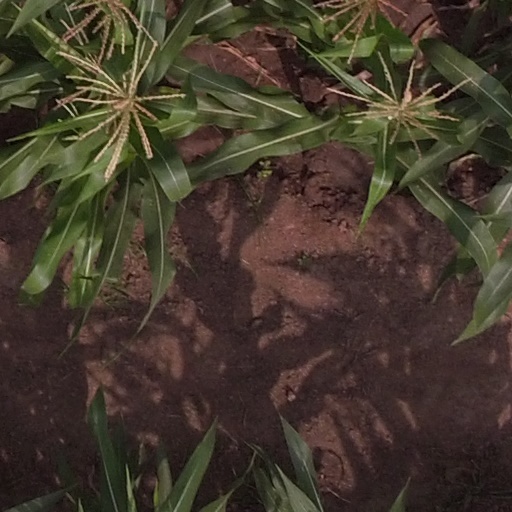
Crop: maize; corn